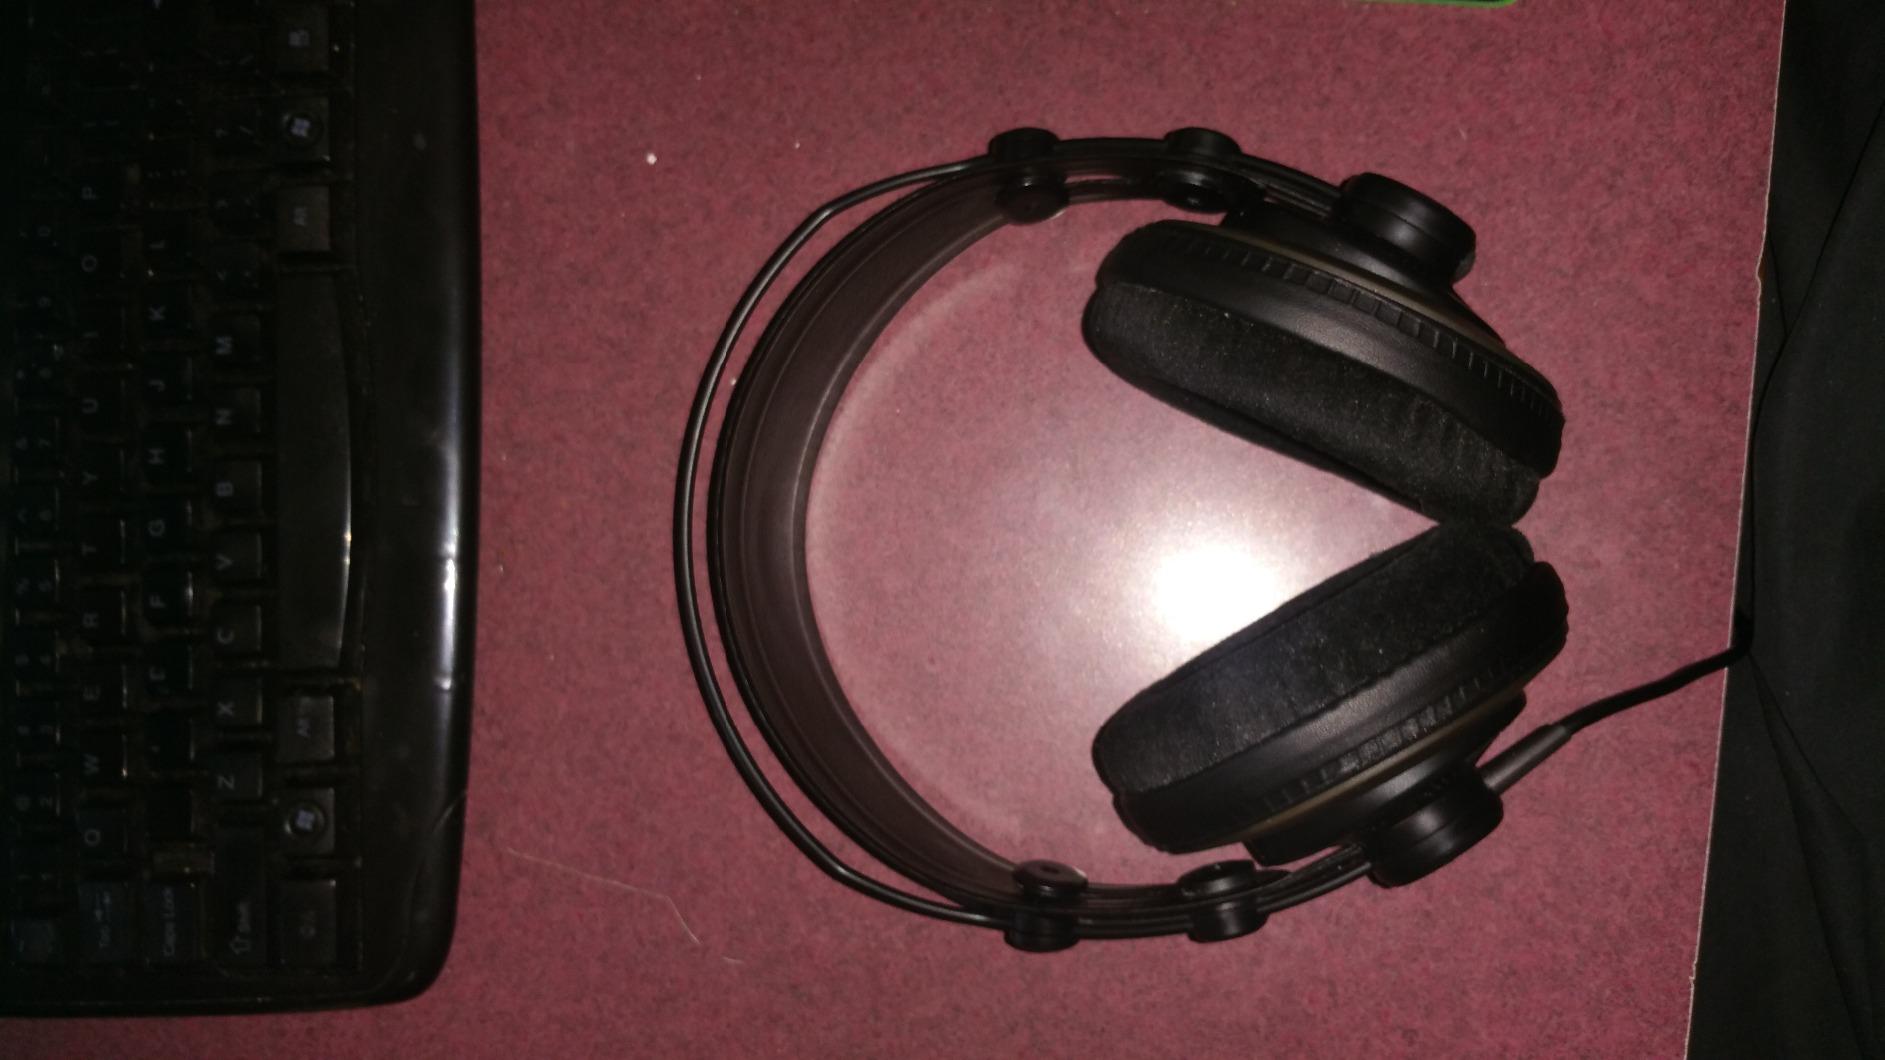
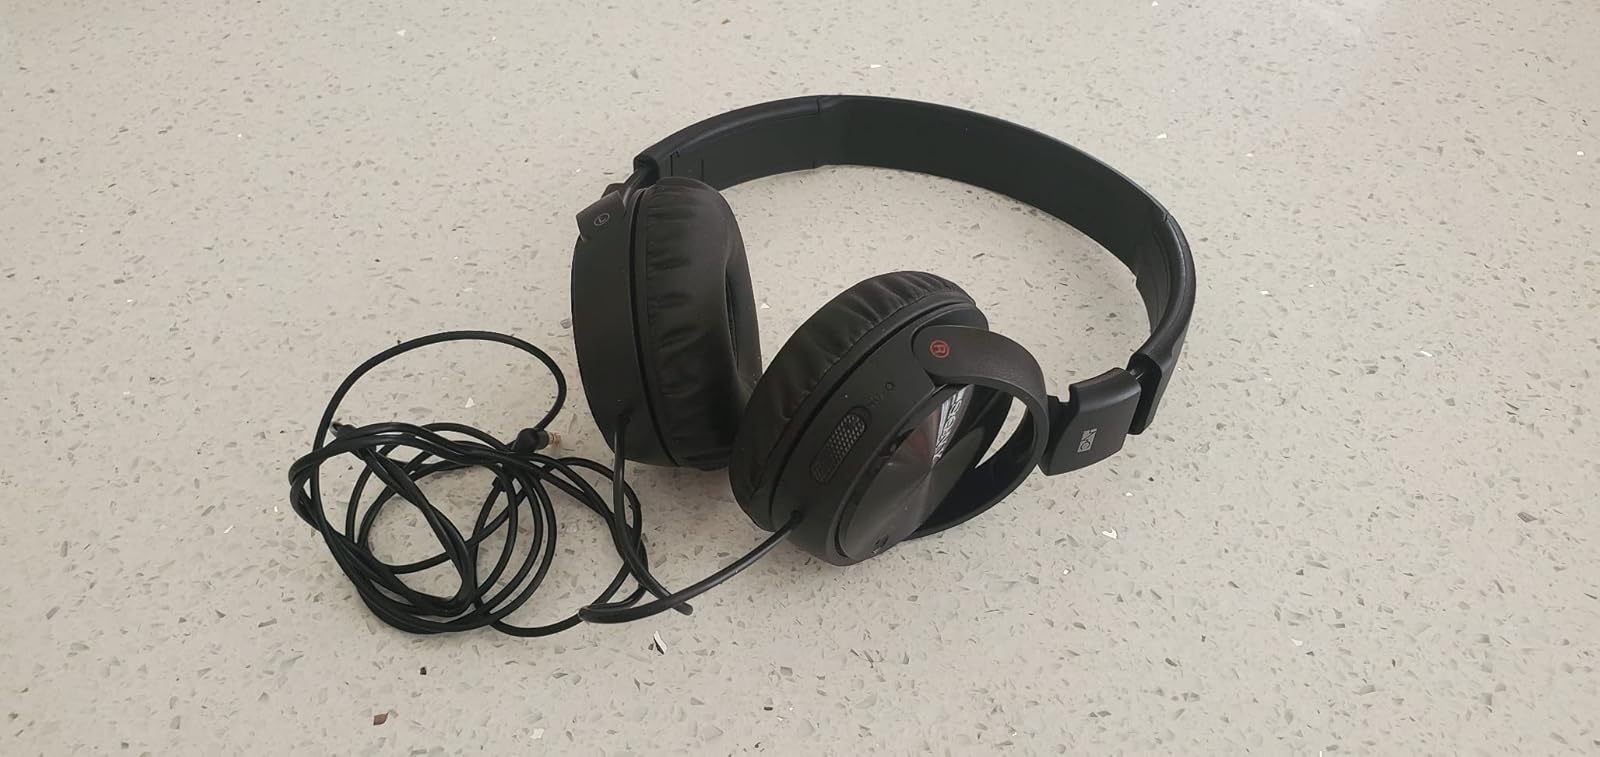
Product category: headphones
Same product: no